Synchronization gear

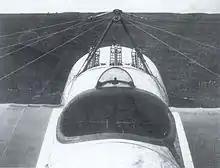
The Fokker E.IV prototype's original "three-Spandau" armament, before the portside gun was removed. Production examples had two guns, arranged symmetrically.

First, a method of determining the position of the propeller at a given instant was required. Typically, a cam, driven either directly from the propeller shaft itself, or from some part of the drive train revolving at the same speed as the propeller, generated a series of impulses at the same rate as the propeller's revolutions. There were exceptions to this. Some gears placed the cam within the gun trigger mechanism itself, and the firing impulses were sometimes timed to occur at every two or three revolutions of the propeller, or, especially in the case of hydraulic or electric gears, at the rate of two or more for each revolution. The diagrams in this section assume, for simplicity's sake, one impulse for one revolution, so that each synchronized round is "aimed" at a single spot on the propeller disc.